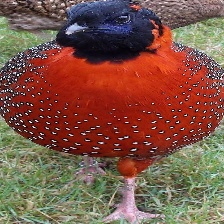
Species: SATYR TRAGOPAN
Scientific name: TRAGOPAN SATYRA